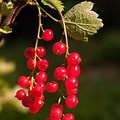
Label: redcurrant